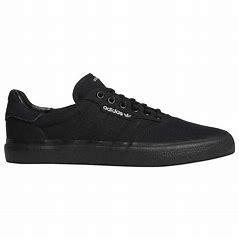
Brand: Adidas
Model: 3MC